Woodland Cemetery (Cleveland)

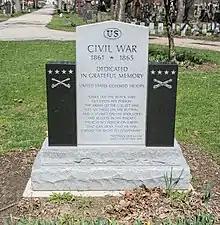
U.S. Colored Troops Memorial, erected in 2012.

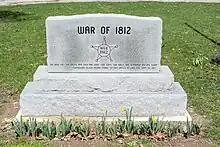
War of 1812 Memorial, erected in 2016.

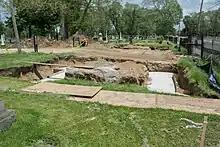
Gatehouse reconstruction work in May 2019.

In 2007, Day's group formally incorporated at the Woodland Cemetery Foundation of Cleveland. The group raised $8,000 ($ in dollars) to replace the two missing eagle statues atop the graves of Civil War heroes William R. Creighton and Orrin J. Crane. Milano Monuments designed the eagles using historic photos, and then crafted and installed them. The eagles were restored in late July 2007. The following year, the foundation partnered with a labor union, District 6 of the International Union of Painters and Allied Trades, and Norris Brothers Construction to have the Parrott rifles at the 7th OVI Memorial removed, cleaned, and repainted. Restoration took a year. The group restored and stabilized several mausoleums over the next three years, and repaired a number of headstones.